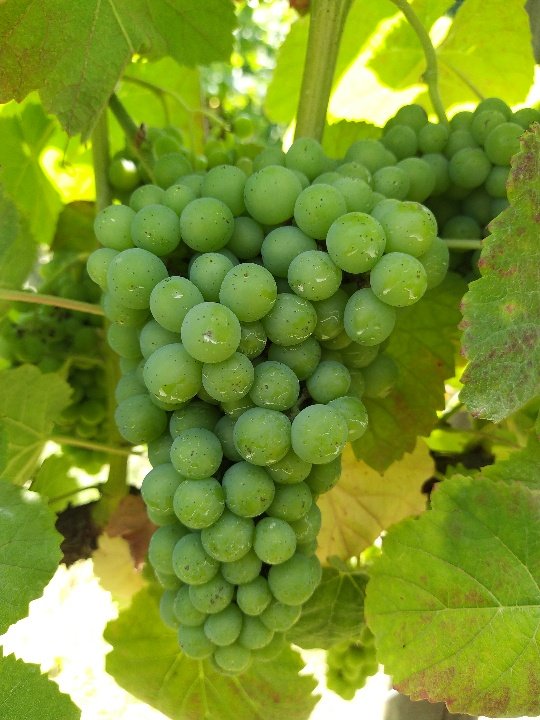
Berries visible: 104
Grape clusters: 2